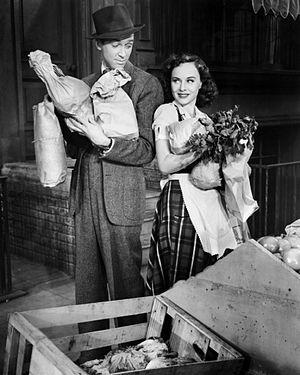
Lloyd Nosler est un monteur et réalisateur américain, né le 13 mars 1900 à Portland, mort le 26 septembre 1985 dans le comté de Kings.
L'Or du ciel est un film musical américain de George Marshall sorti en 1941.